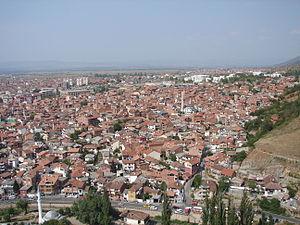
Prizren en albanais et Prizren en serbe latin est une ville et une commune du Kosovo. Elles font partie du district de Prizren. En 1991, la commune/municipalité comptait 175 413 habitants, dont une majorité relative d'Albanais. En 2009, la population de la commune/municipalité était estimée par l'OSCE à 240 000 habitants. Selon le recensement kosovar de 2011, la commune compte 178 112 habitants.